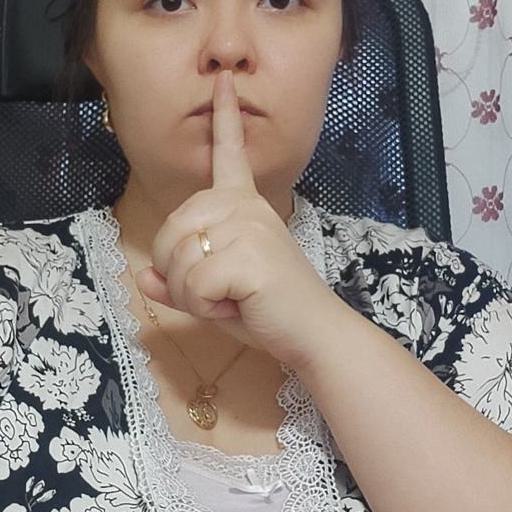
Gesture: mute